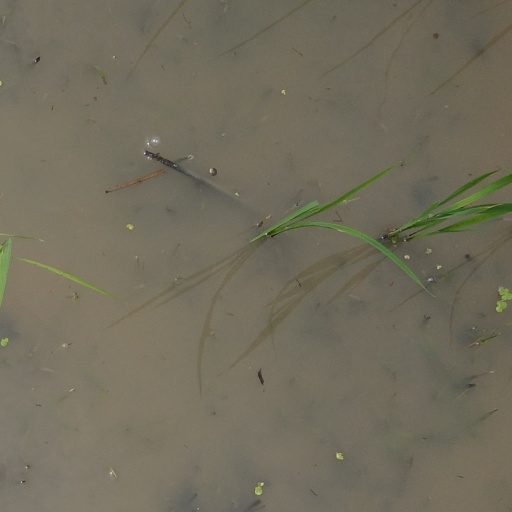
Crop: rice